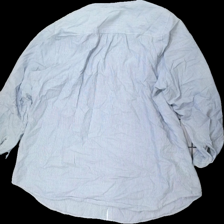
View: back
Type: Blouse
Category: Ladies
Brand: Kappahl
Brand text on label: xlnt
Colors: Blue, White
Material: 100% cotton
Pattern: Striped
Cut: Regular
Size: XL
Season: All
Stains: Major
Damage: fläck arm
Damage location: middle left
Damage 2: gul krage
Damage 2 location: top center
Price range: <50
Recommended usage: Export
Description: randig blus med fläck på armen och gul krage